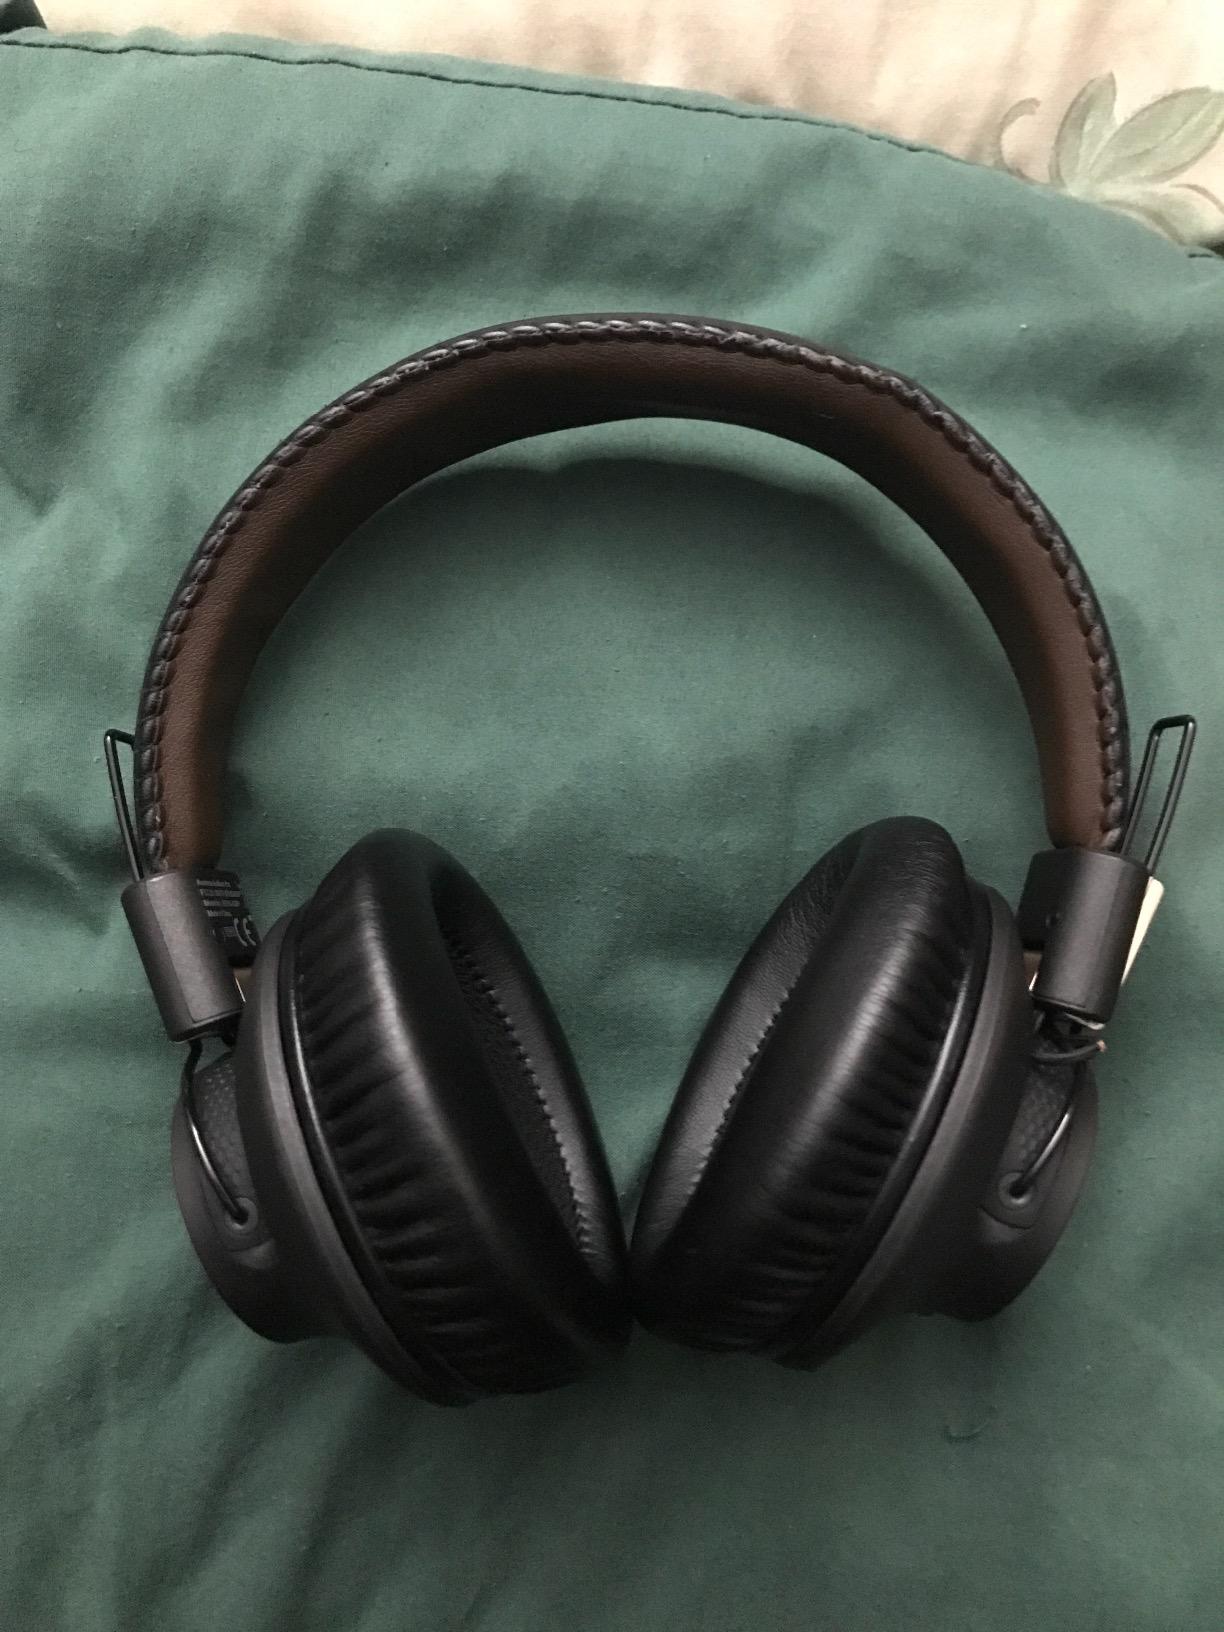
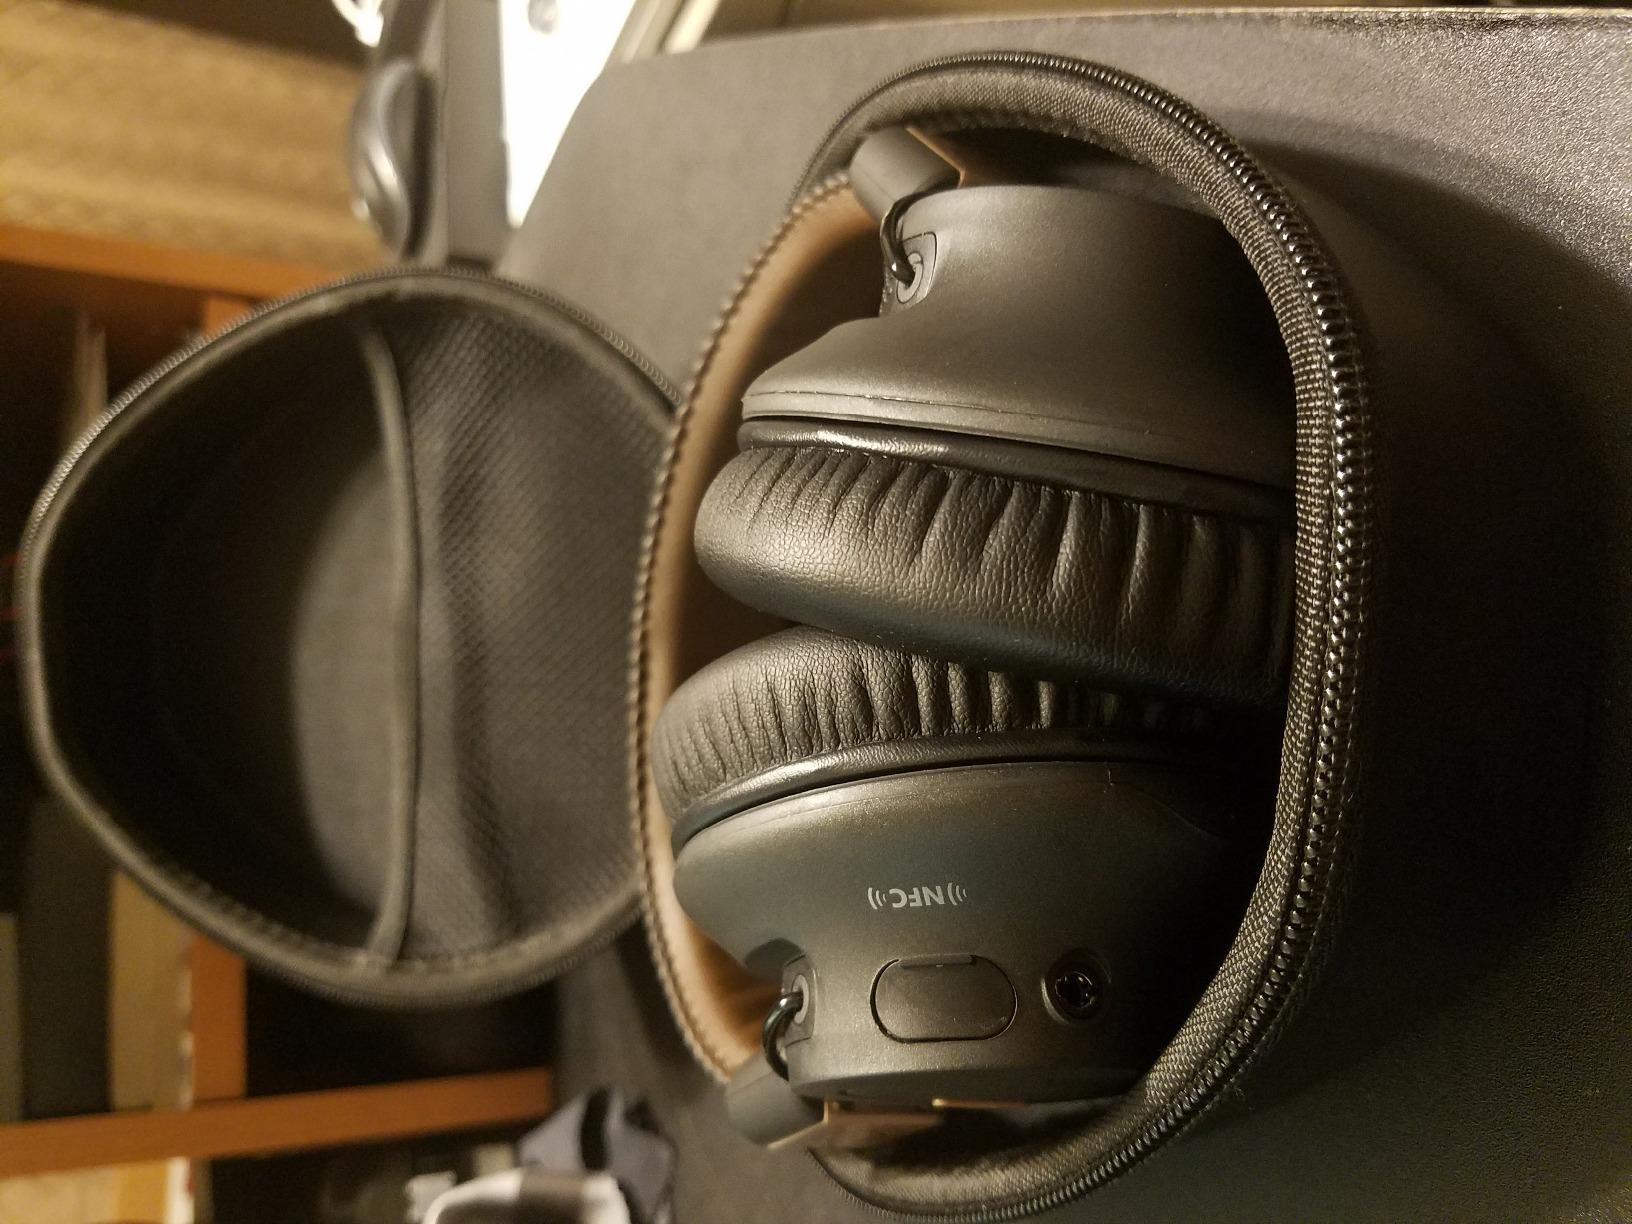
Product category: headphones
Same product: yes